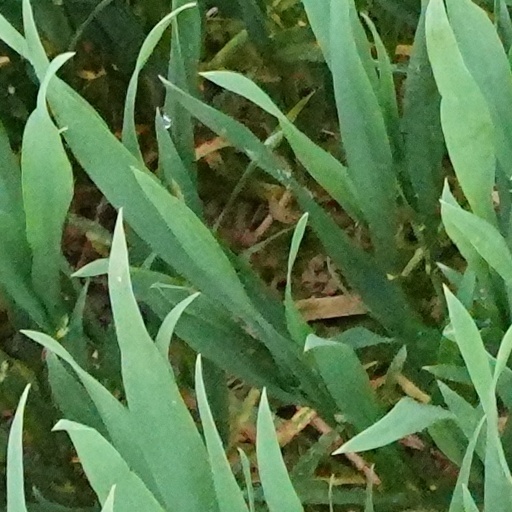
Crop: wheat